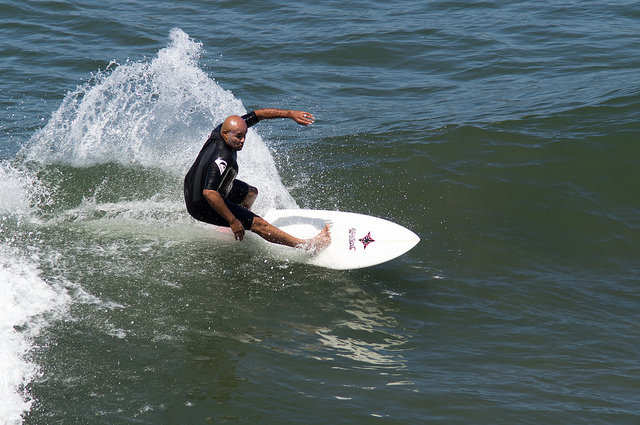
user: Given an image and a question. Answer the question in a short answer. Question: Who is this famous surfer? Short Answer:
assistant: kelly slater